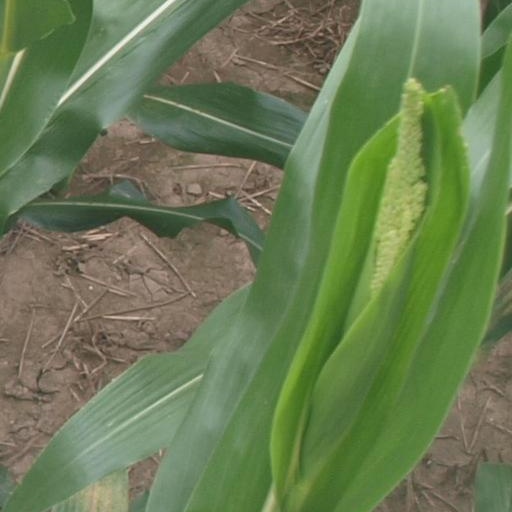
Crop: maize; corn